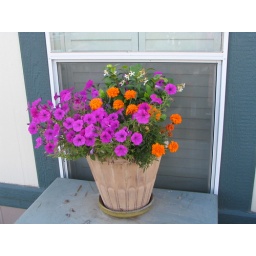
Petunias, Marigolds and a false Jasmine planted in a very old flower pot that I received from my Grandma.